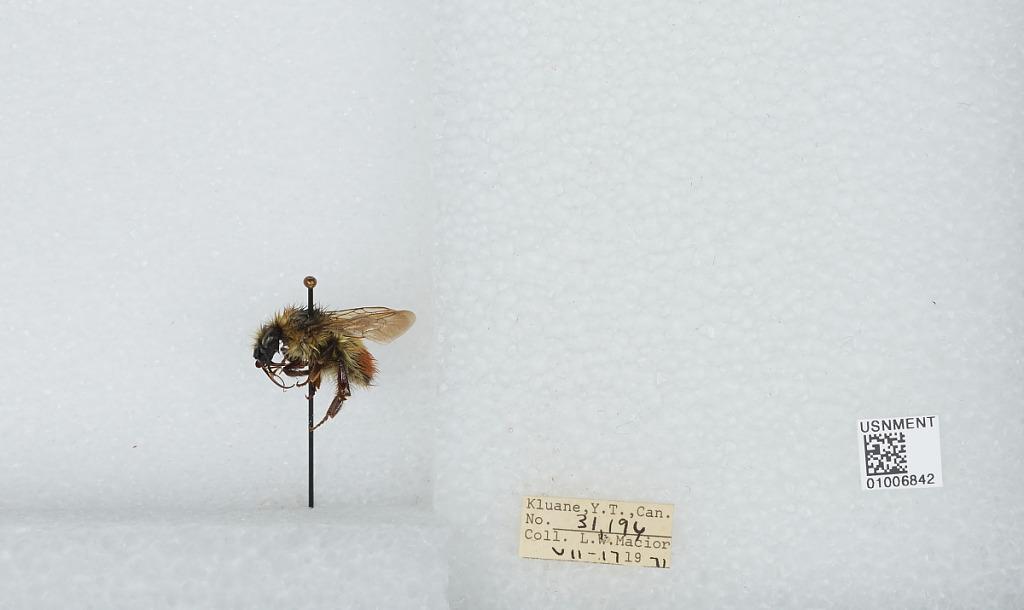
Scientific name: Bombus (Pyrobombus) flavifrons Cresson
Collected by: L. Macior
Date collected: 1971-7-17
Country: Canada
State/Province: Yukon Territory
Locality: Kluane
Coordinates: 60.75, -139.5